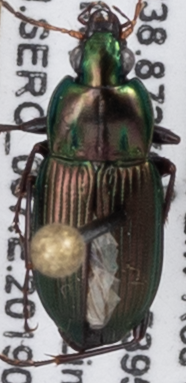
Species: Poecilus chalcites
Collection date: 2019-08-22
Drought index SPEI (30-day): -0.786
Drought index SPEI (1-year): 1.106
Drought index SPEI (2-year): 1.69